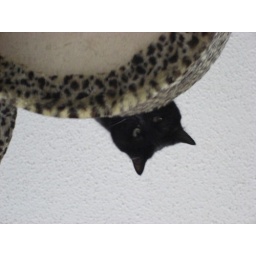
Freya on high upon the cat tree